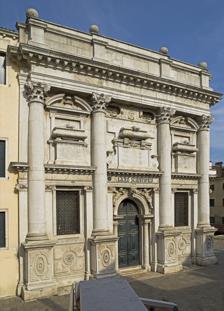
Building: Santa Giustina, Venice
Country: Italy
Year built: 1677
Church building in Venice, Italy This article relies largely or entirely on a single source . Relevant discussion may be found on the talk page . Please help improve this article by introducing  citations to additional sources . Find sources: "Santa Giustina, Venice" – news · newspapers · books · scholar · JSTOR ( May 2024 ) Church of Santa Giustina Religion Affiliation Roman Catholic Province Venice Year consecrated deconsecrated Location Location Venice , Italy Shown within Venice Show map of Venice Santa Giustina, Venice (Italy) Show map of Italy Geographic coordinates 45°26′17″N 12°20′46″E / 45.43806°N 12.34611°E / 45.43806; 12.34611 Architecture Architect(s) Baldassare Longhena Type Church Style Baroque Completed 1677 Santa Giustina di Venezia is a deconsecrated, former Roman Catholic church building in the sestiere of Castello, Venice . History It was initially rebuilt in the second half of the 15th century by Augustinian nuns. The Convent was suppressed [ clarification needed ] in 1896. The façade is garlanded with Istrian marble,  and was initially commissioned by the procurator of St. Mark, Giovanni Soranzo , who asked Baldassare Longhena to design and rebuild the church in a Baroque -style in 1636-77. References Rizzoli guide, The Treasures of Venice (2004) Antonio Manno. Authority control databases International VIAF National Germany